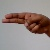
The image shows a hand gesture representing the letter 'H' in Indian Sign Language.